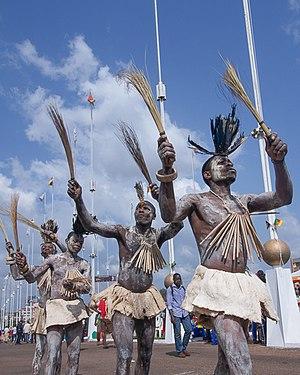
Avant d'entrée en scène, les danseurs lèvent leurs chasse-mouches vers le ciel (Danse BÉTI MINKEN MI MIMBON).